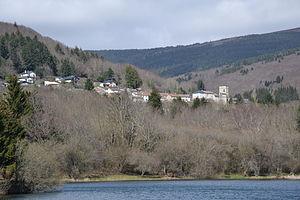
Pradelles-Cabardès vu de la base de loisirs
Pradelles-Cabardès est une commune française, située dans le département de l'Aude en région Occitanie.